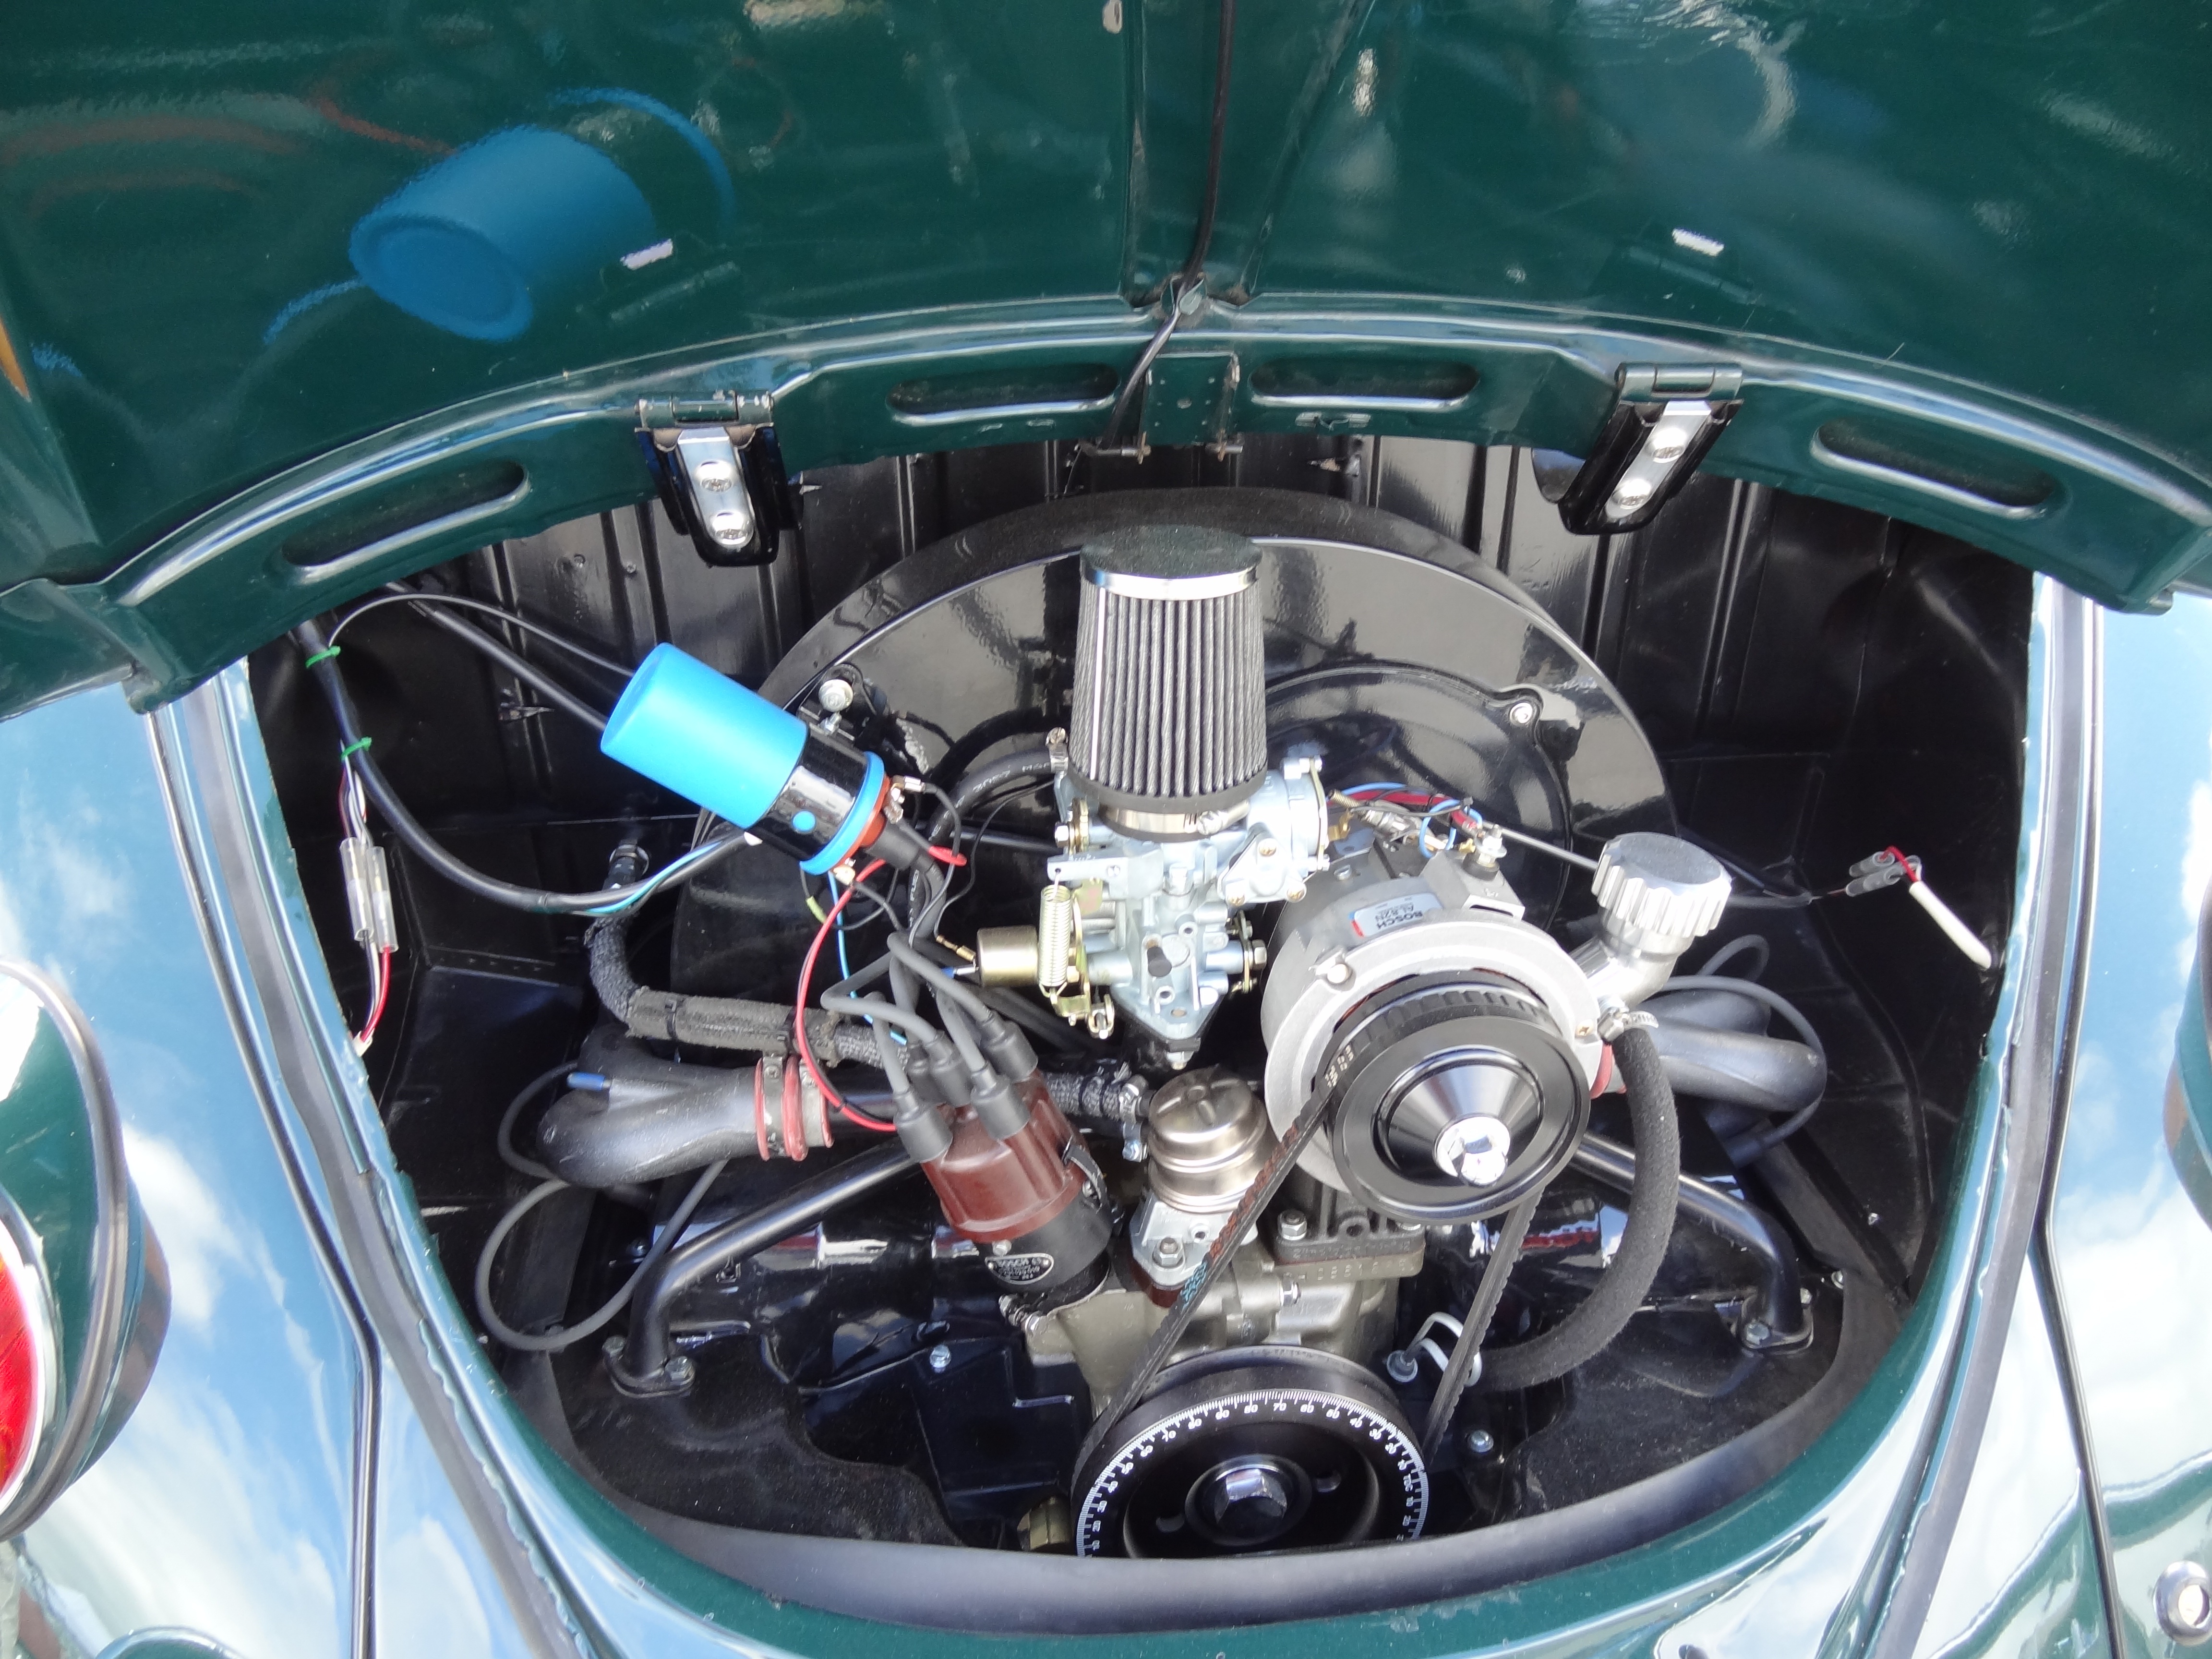
car, vw, vehicle, motor vehicle, engine, classic, antique car, auto part, beetle engine, volkswagen beetle, automotive exterior, automotive design, automotive engine part, vw motor